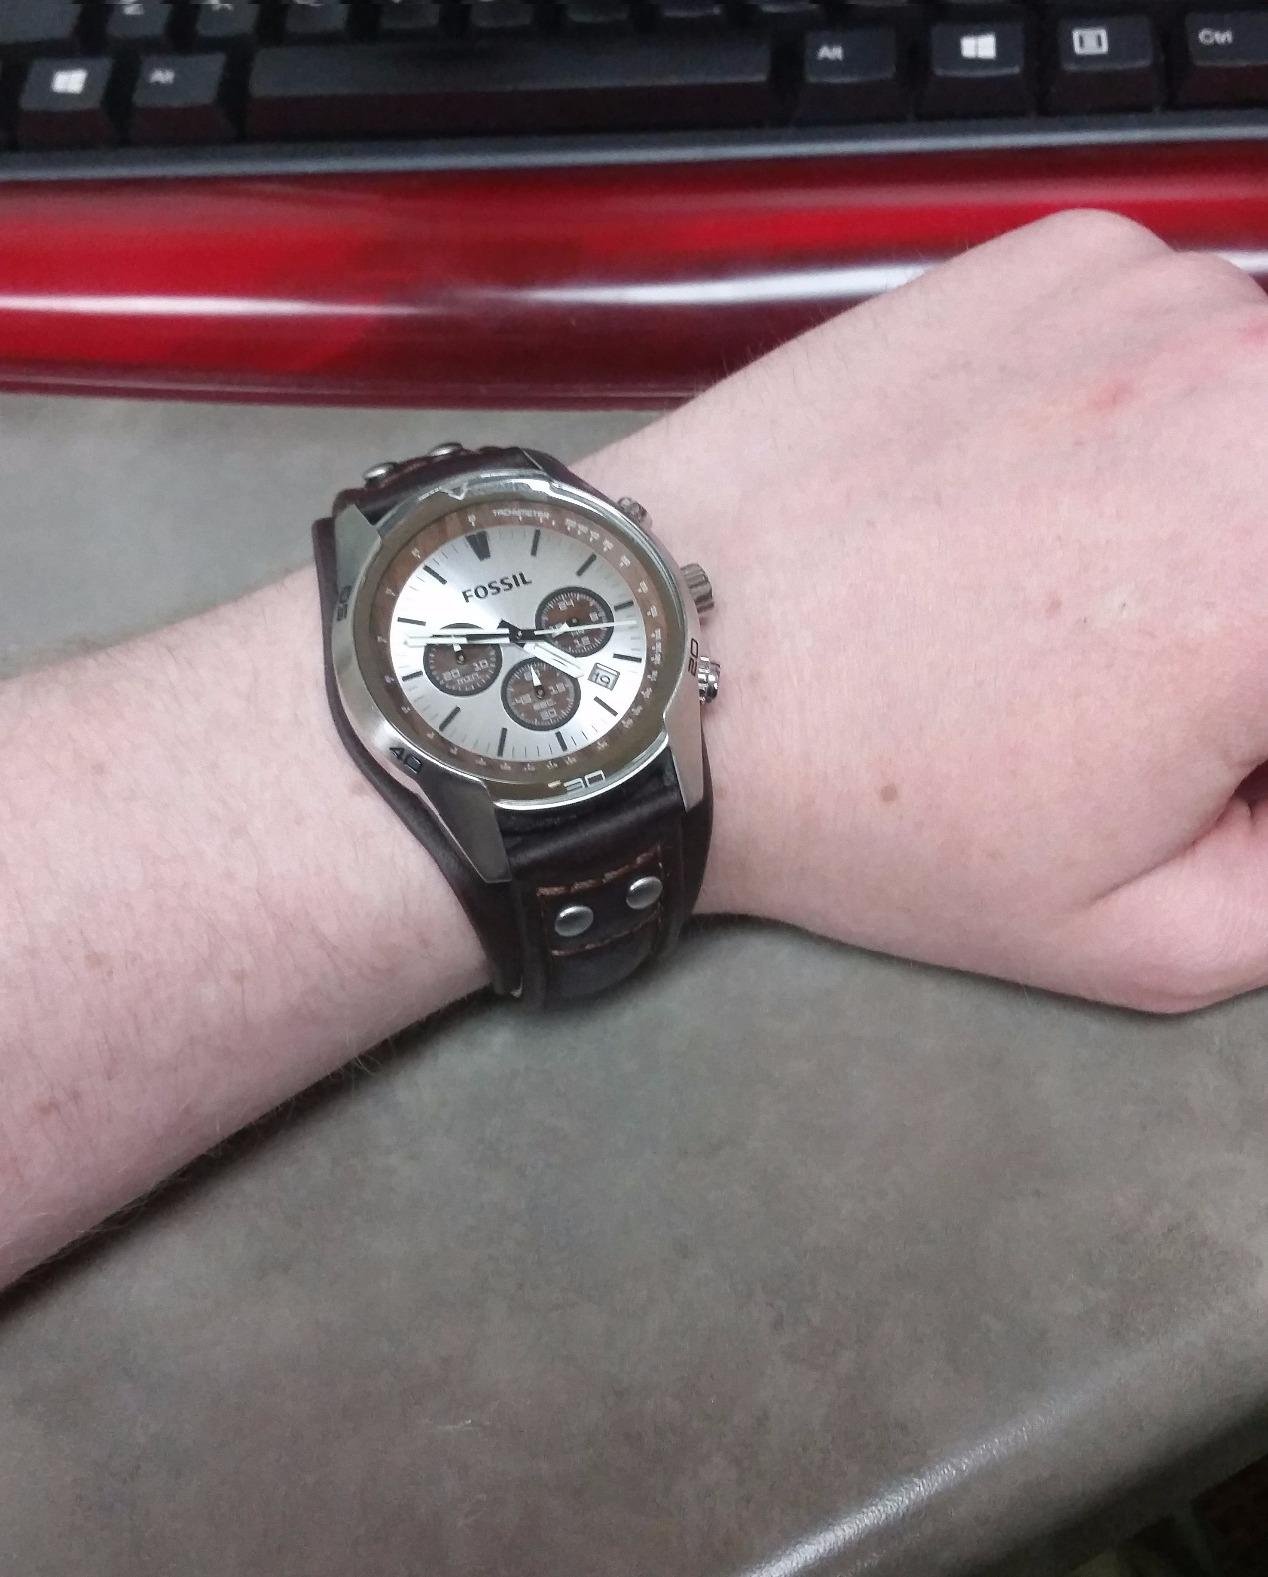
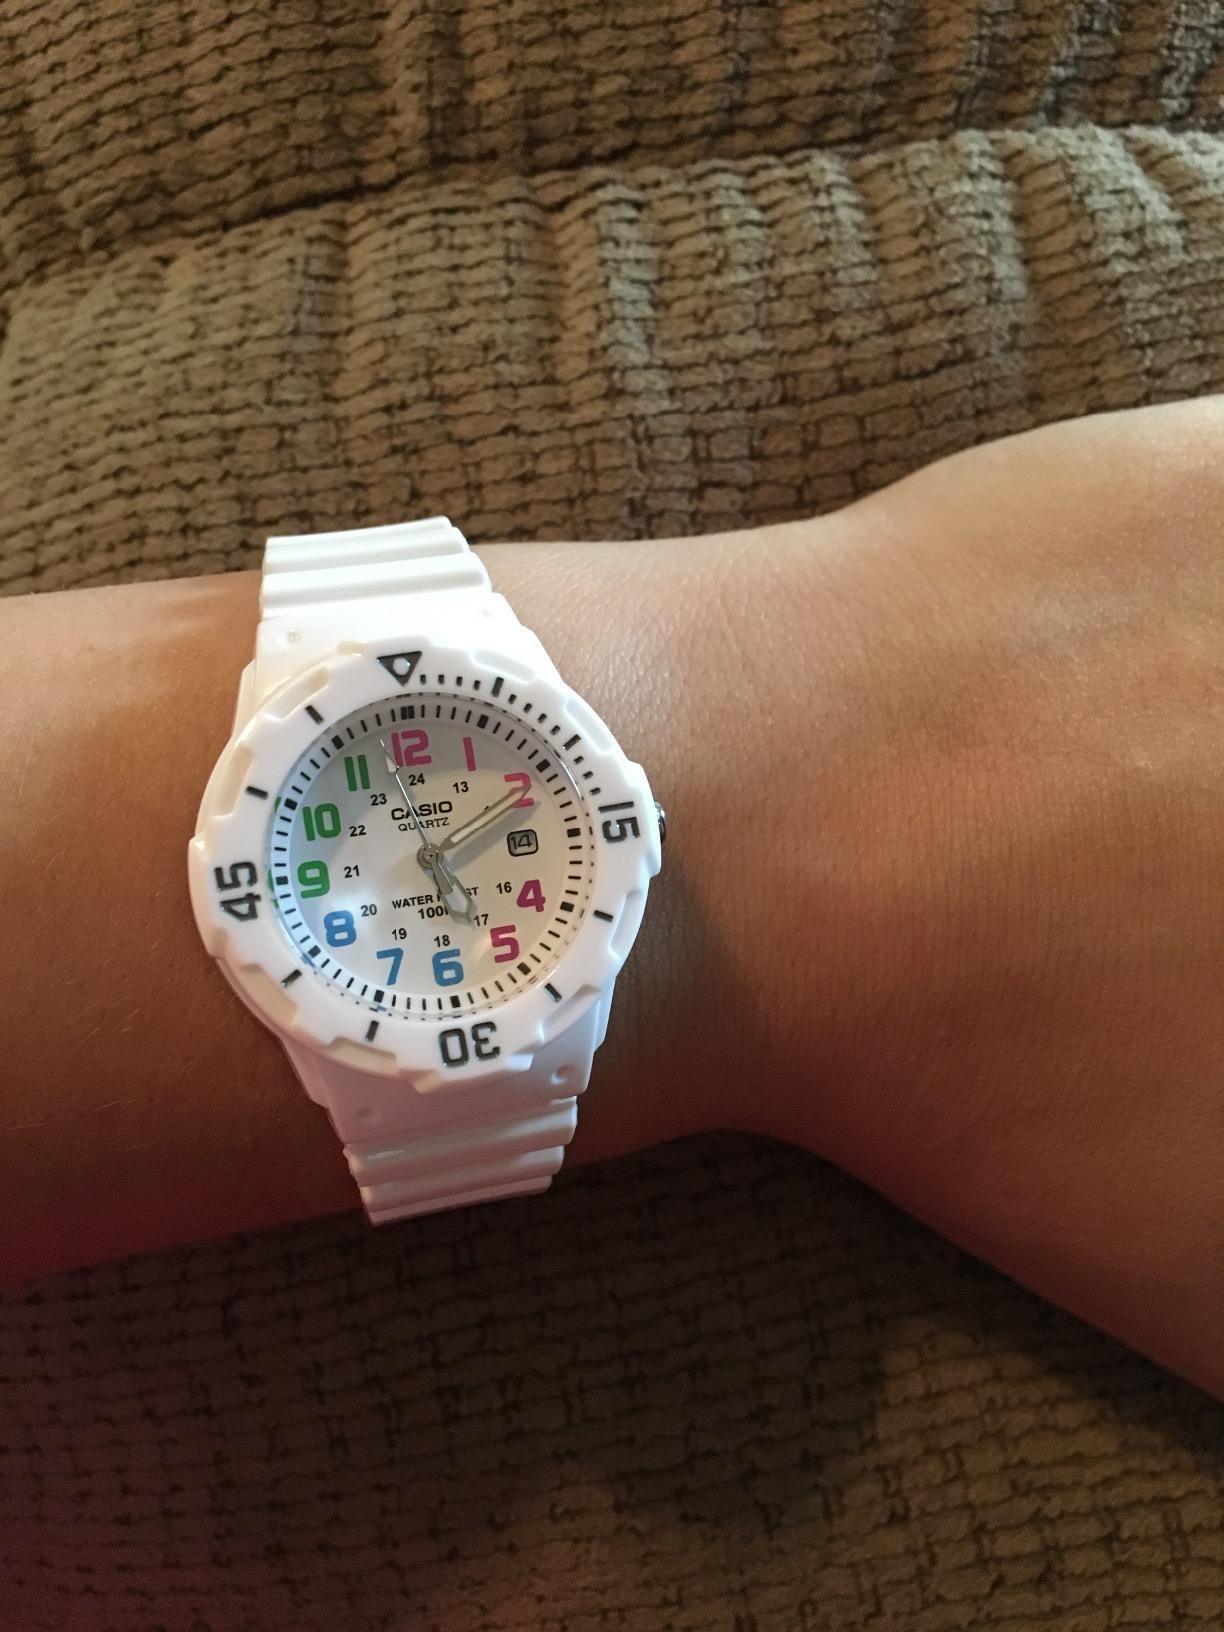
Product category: accessories_watch
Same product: no